The Old Man of the Mountain (film)

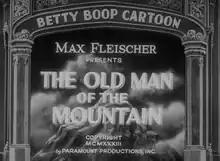

The Old Man of the Mountain is a 1933 American pre-Code live-action/animated short in the "Betty Boop" series, produced by Fleischer Studios. Featuring music by Cab Calloway and his Orchestra (as with "Minnie the Moocher"), the short was originally released to theaters on August 4, 1933, by Paramount Pictures. Calloway voices all of the characters in the cartoon save for Betty herself (voiced by Bonnie Poe, her singing voice provided by Mae Questel). Calloway and his orchestra also perform all of the music in the cartoon, including two songs Calloway co-wrote.